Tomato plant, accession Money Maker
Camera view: bottom (45 deg); turntable rotation: 270 degrees
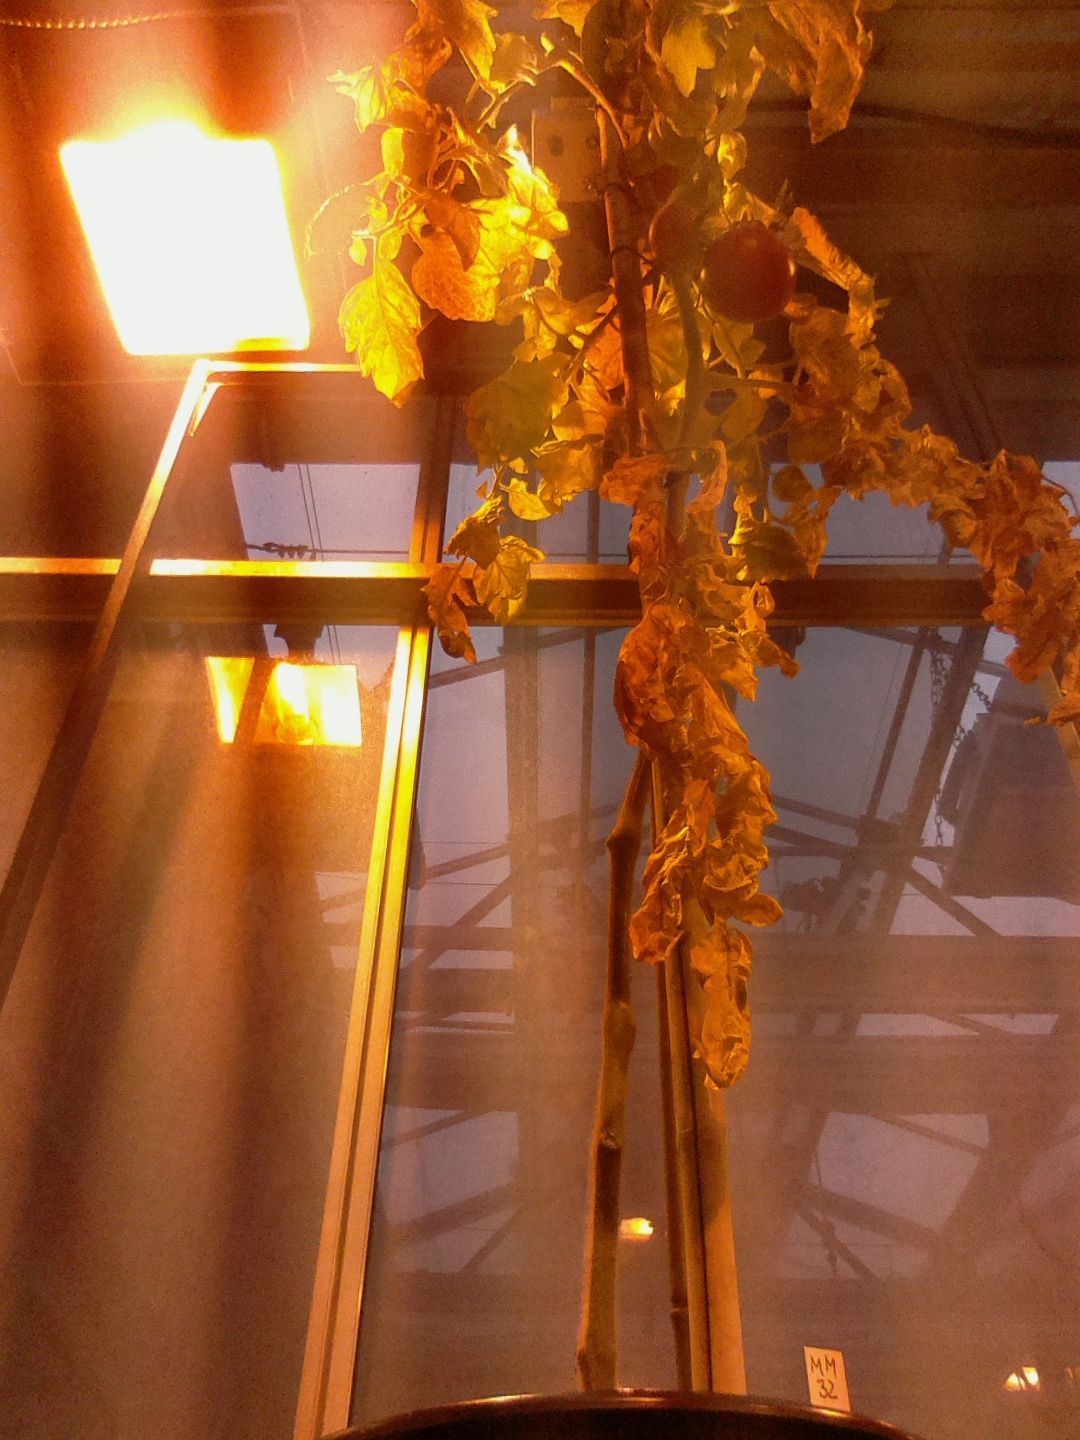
BBCH growth stage 85: 50%-60% of fruits show typical fully ripe color